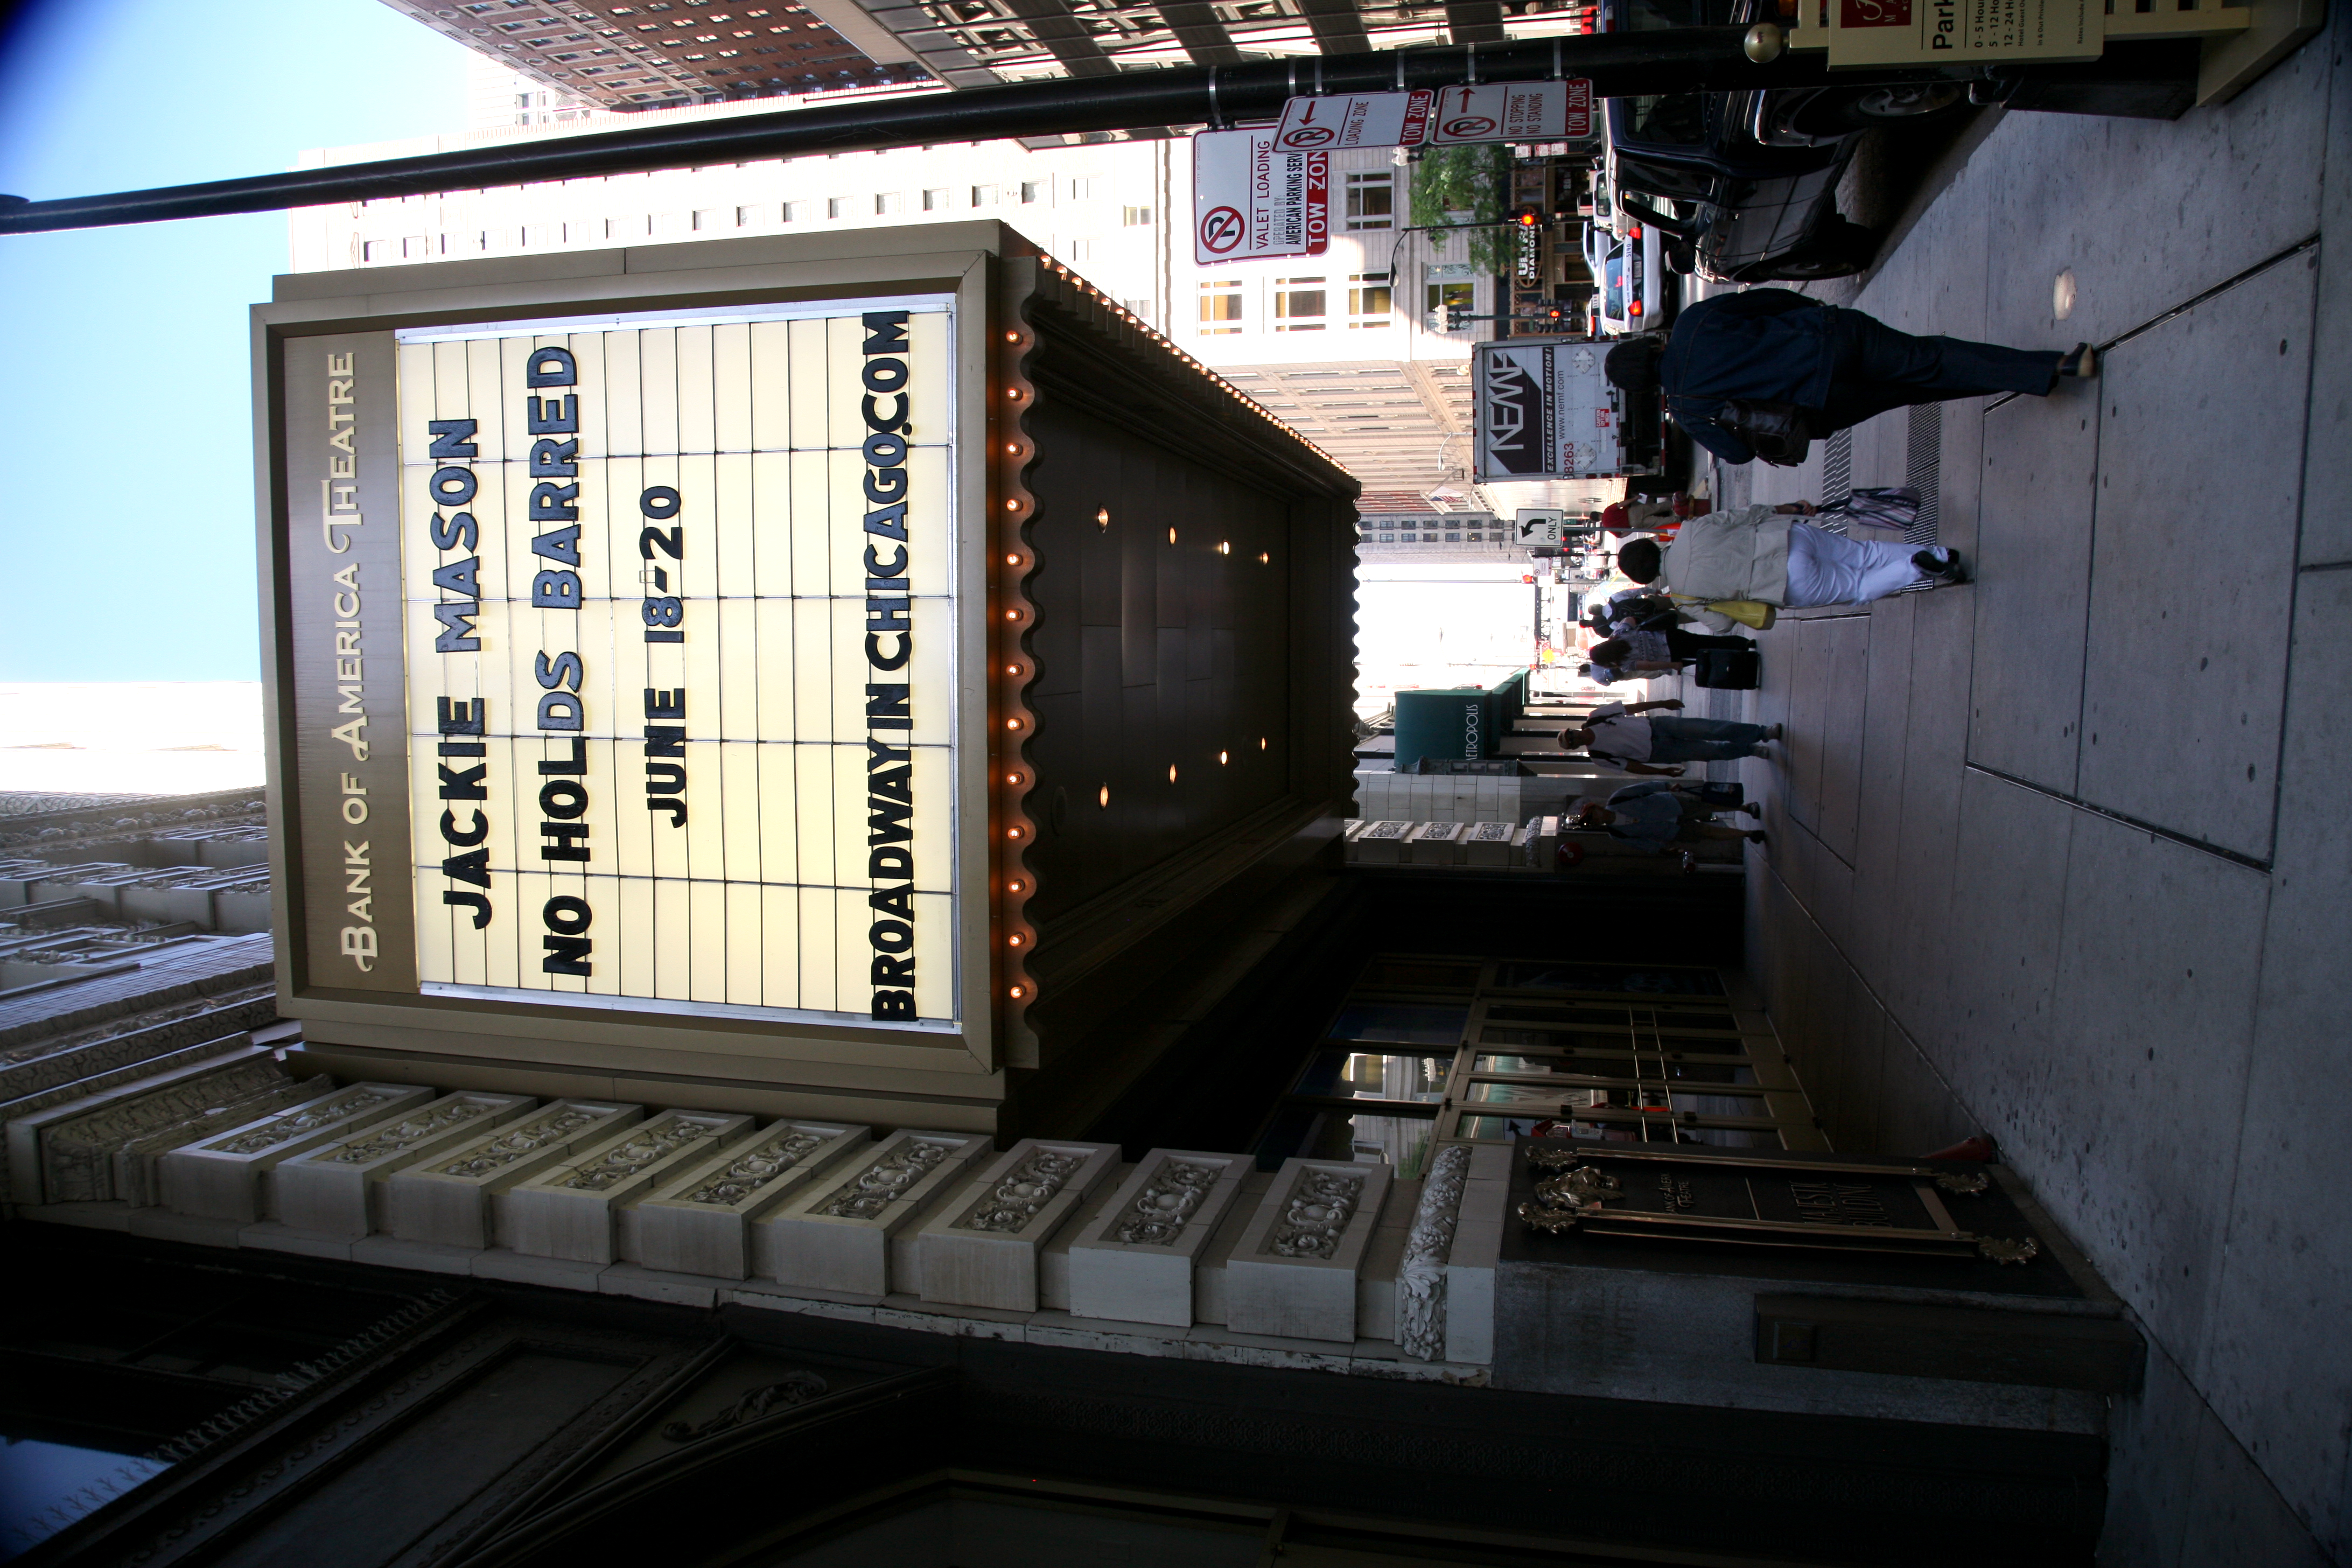
architecture, road, street, building, city, downtown, chicago, public transport, infrastructure, loop, urban area